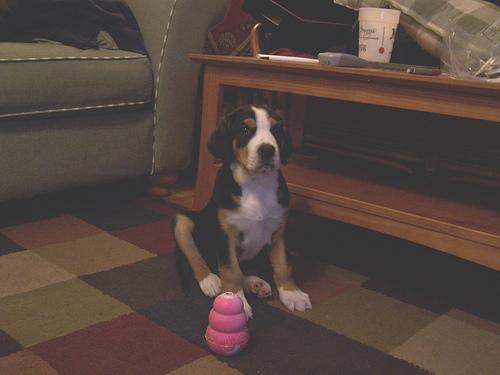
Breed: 237-n000086-Greater_Swiss_Mountain_dog